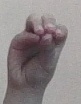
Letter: ha